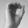
ASL letter: O